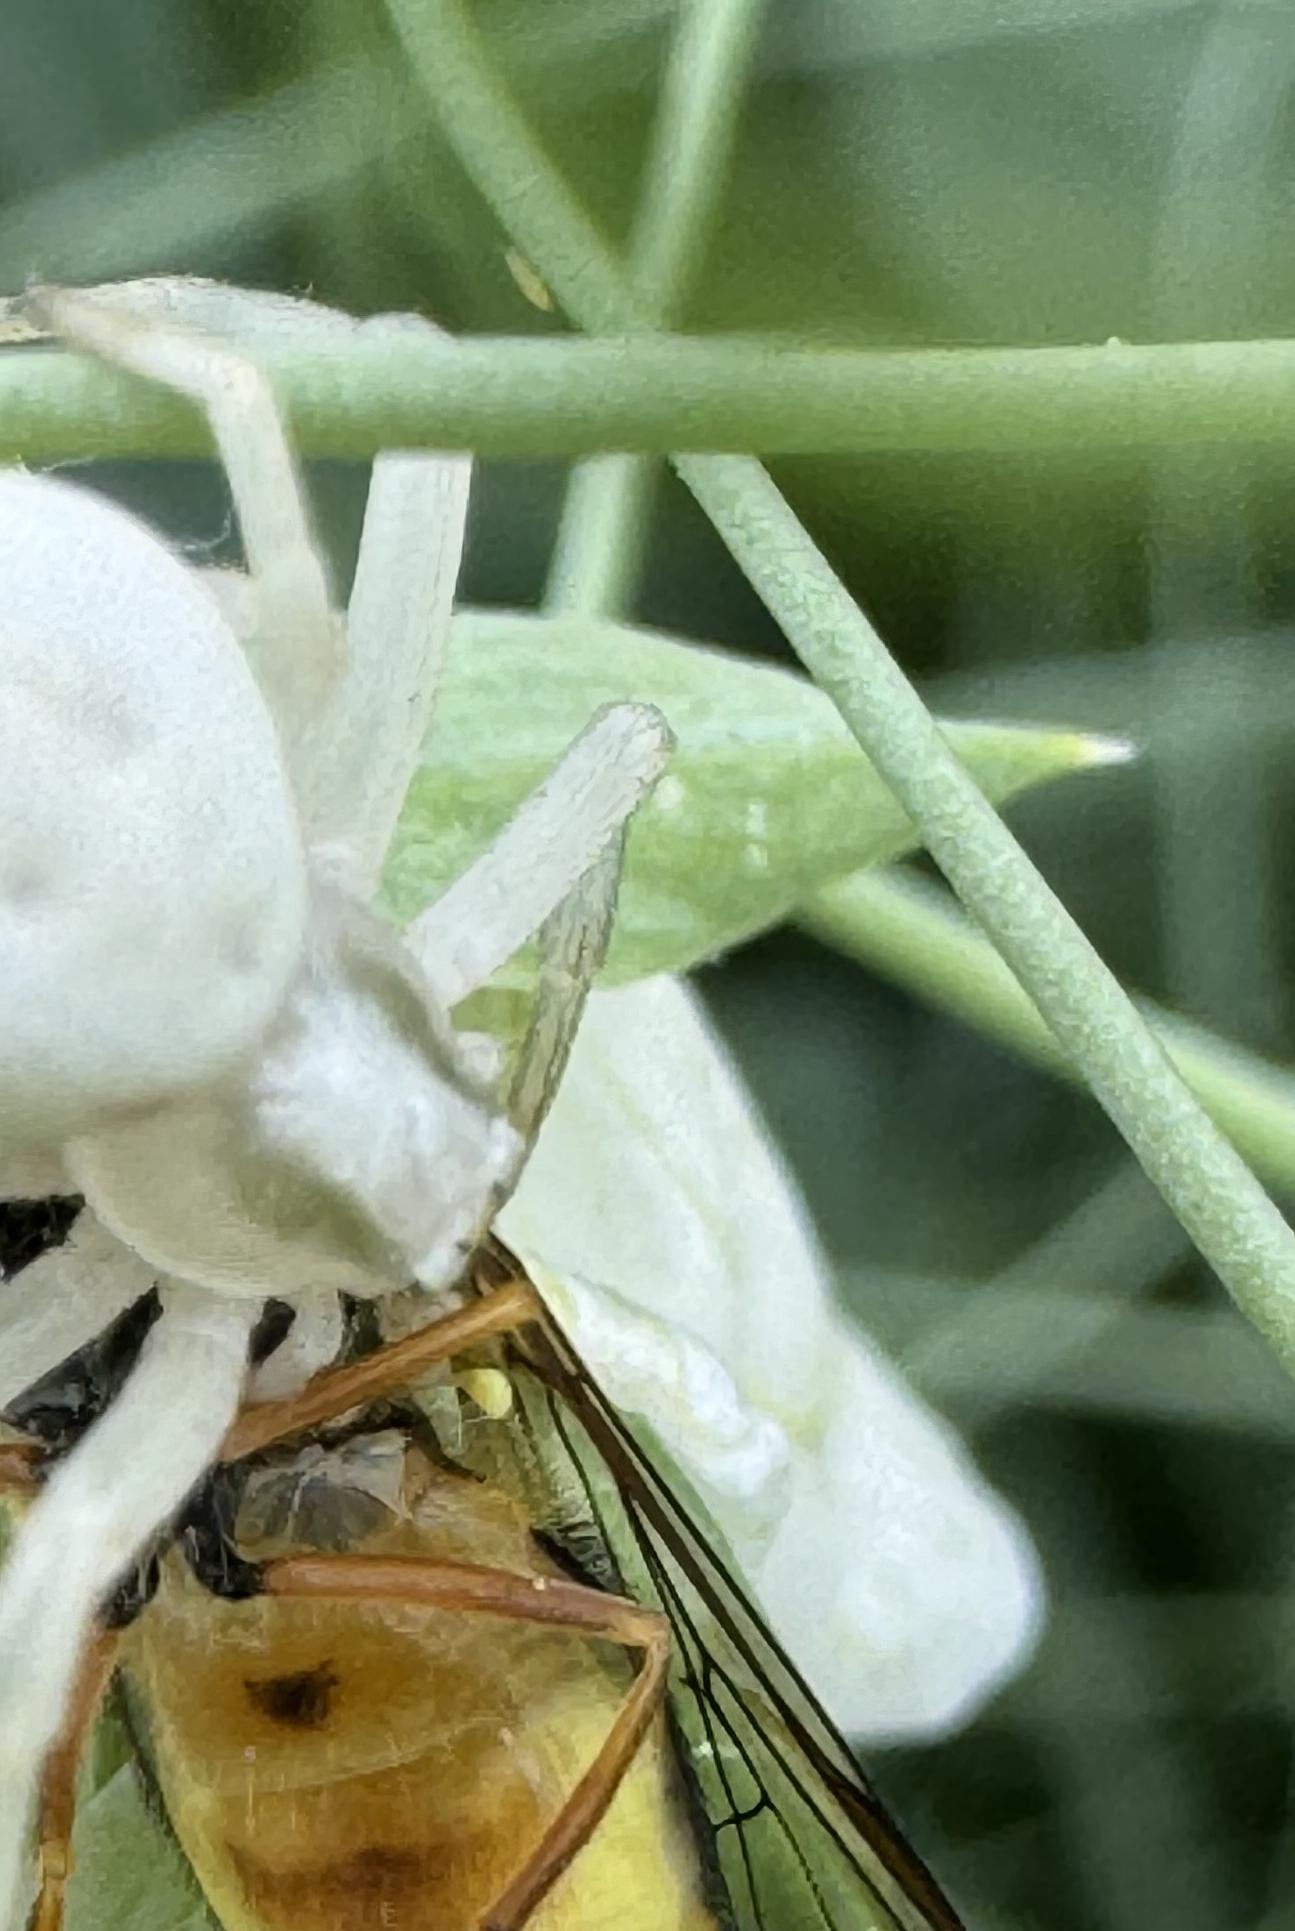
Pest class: predators